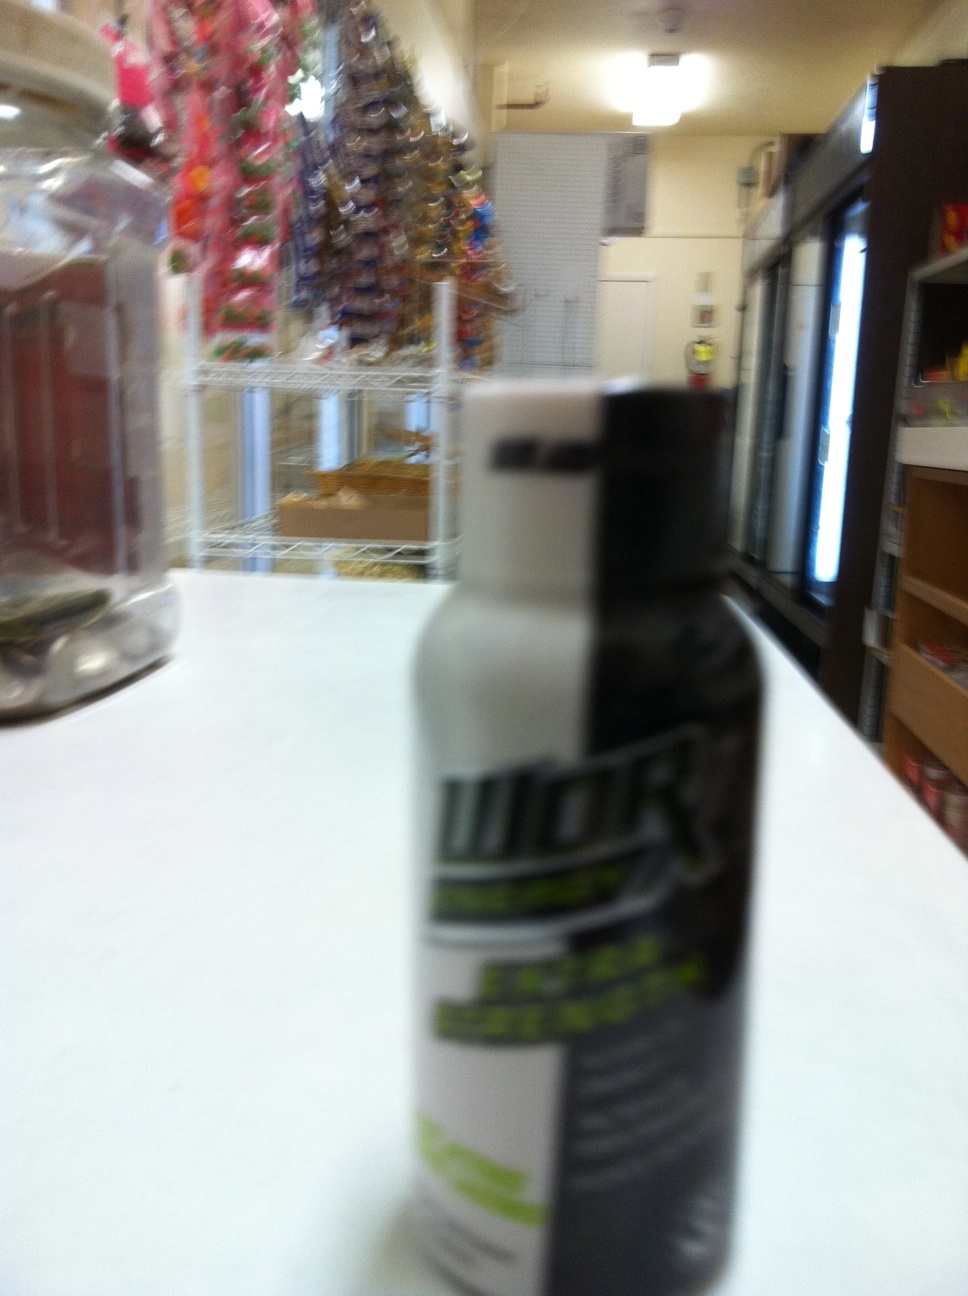Question: what product is this?
Answer: unanswerable